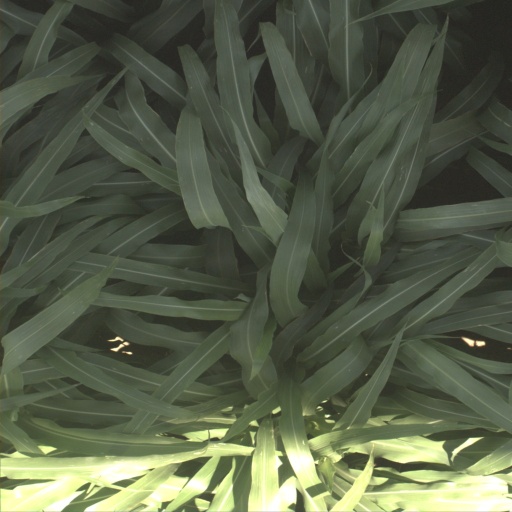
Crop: sorghum